William Winterbotham

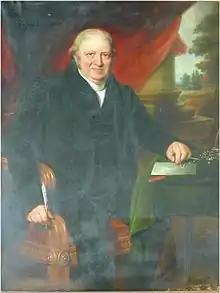
Portrait of Rev. William Winterbotham, painted by John Ponsford of Devon, Summer 1828.

Rev. William Winterbotham (15 December 1763 – 31 March 1829) was a British Baptist minister and a political prisoner.